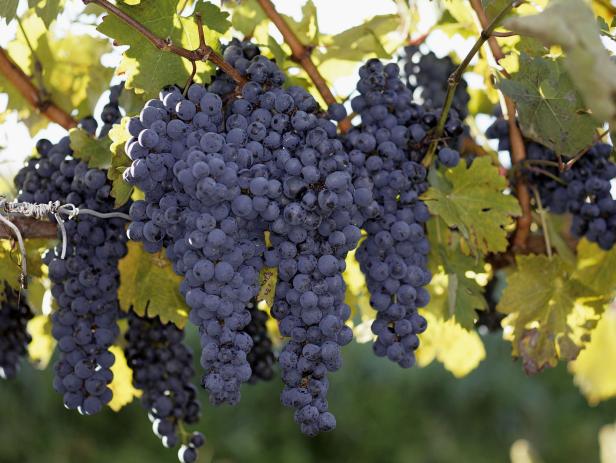
Label: Grapes